City gate

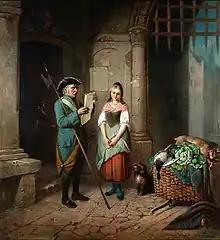
Depiction of a guard checking a salesperson's papers at a city gate

A city gate is a gate which is, or was, set within a city wall. It is a type of fortified gateway.